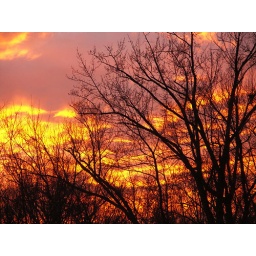
Wild pink and yellow sky at sunset in La Crosse, Wisconsin, USA.